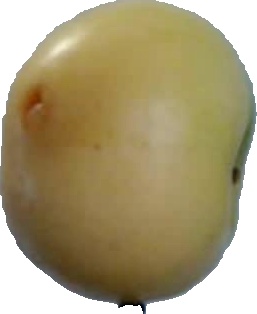
Label: apple_6